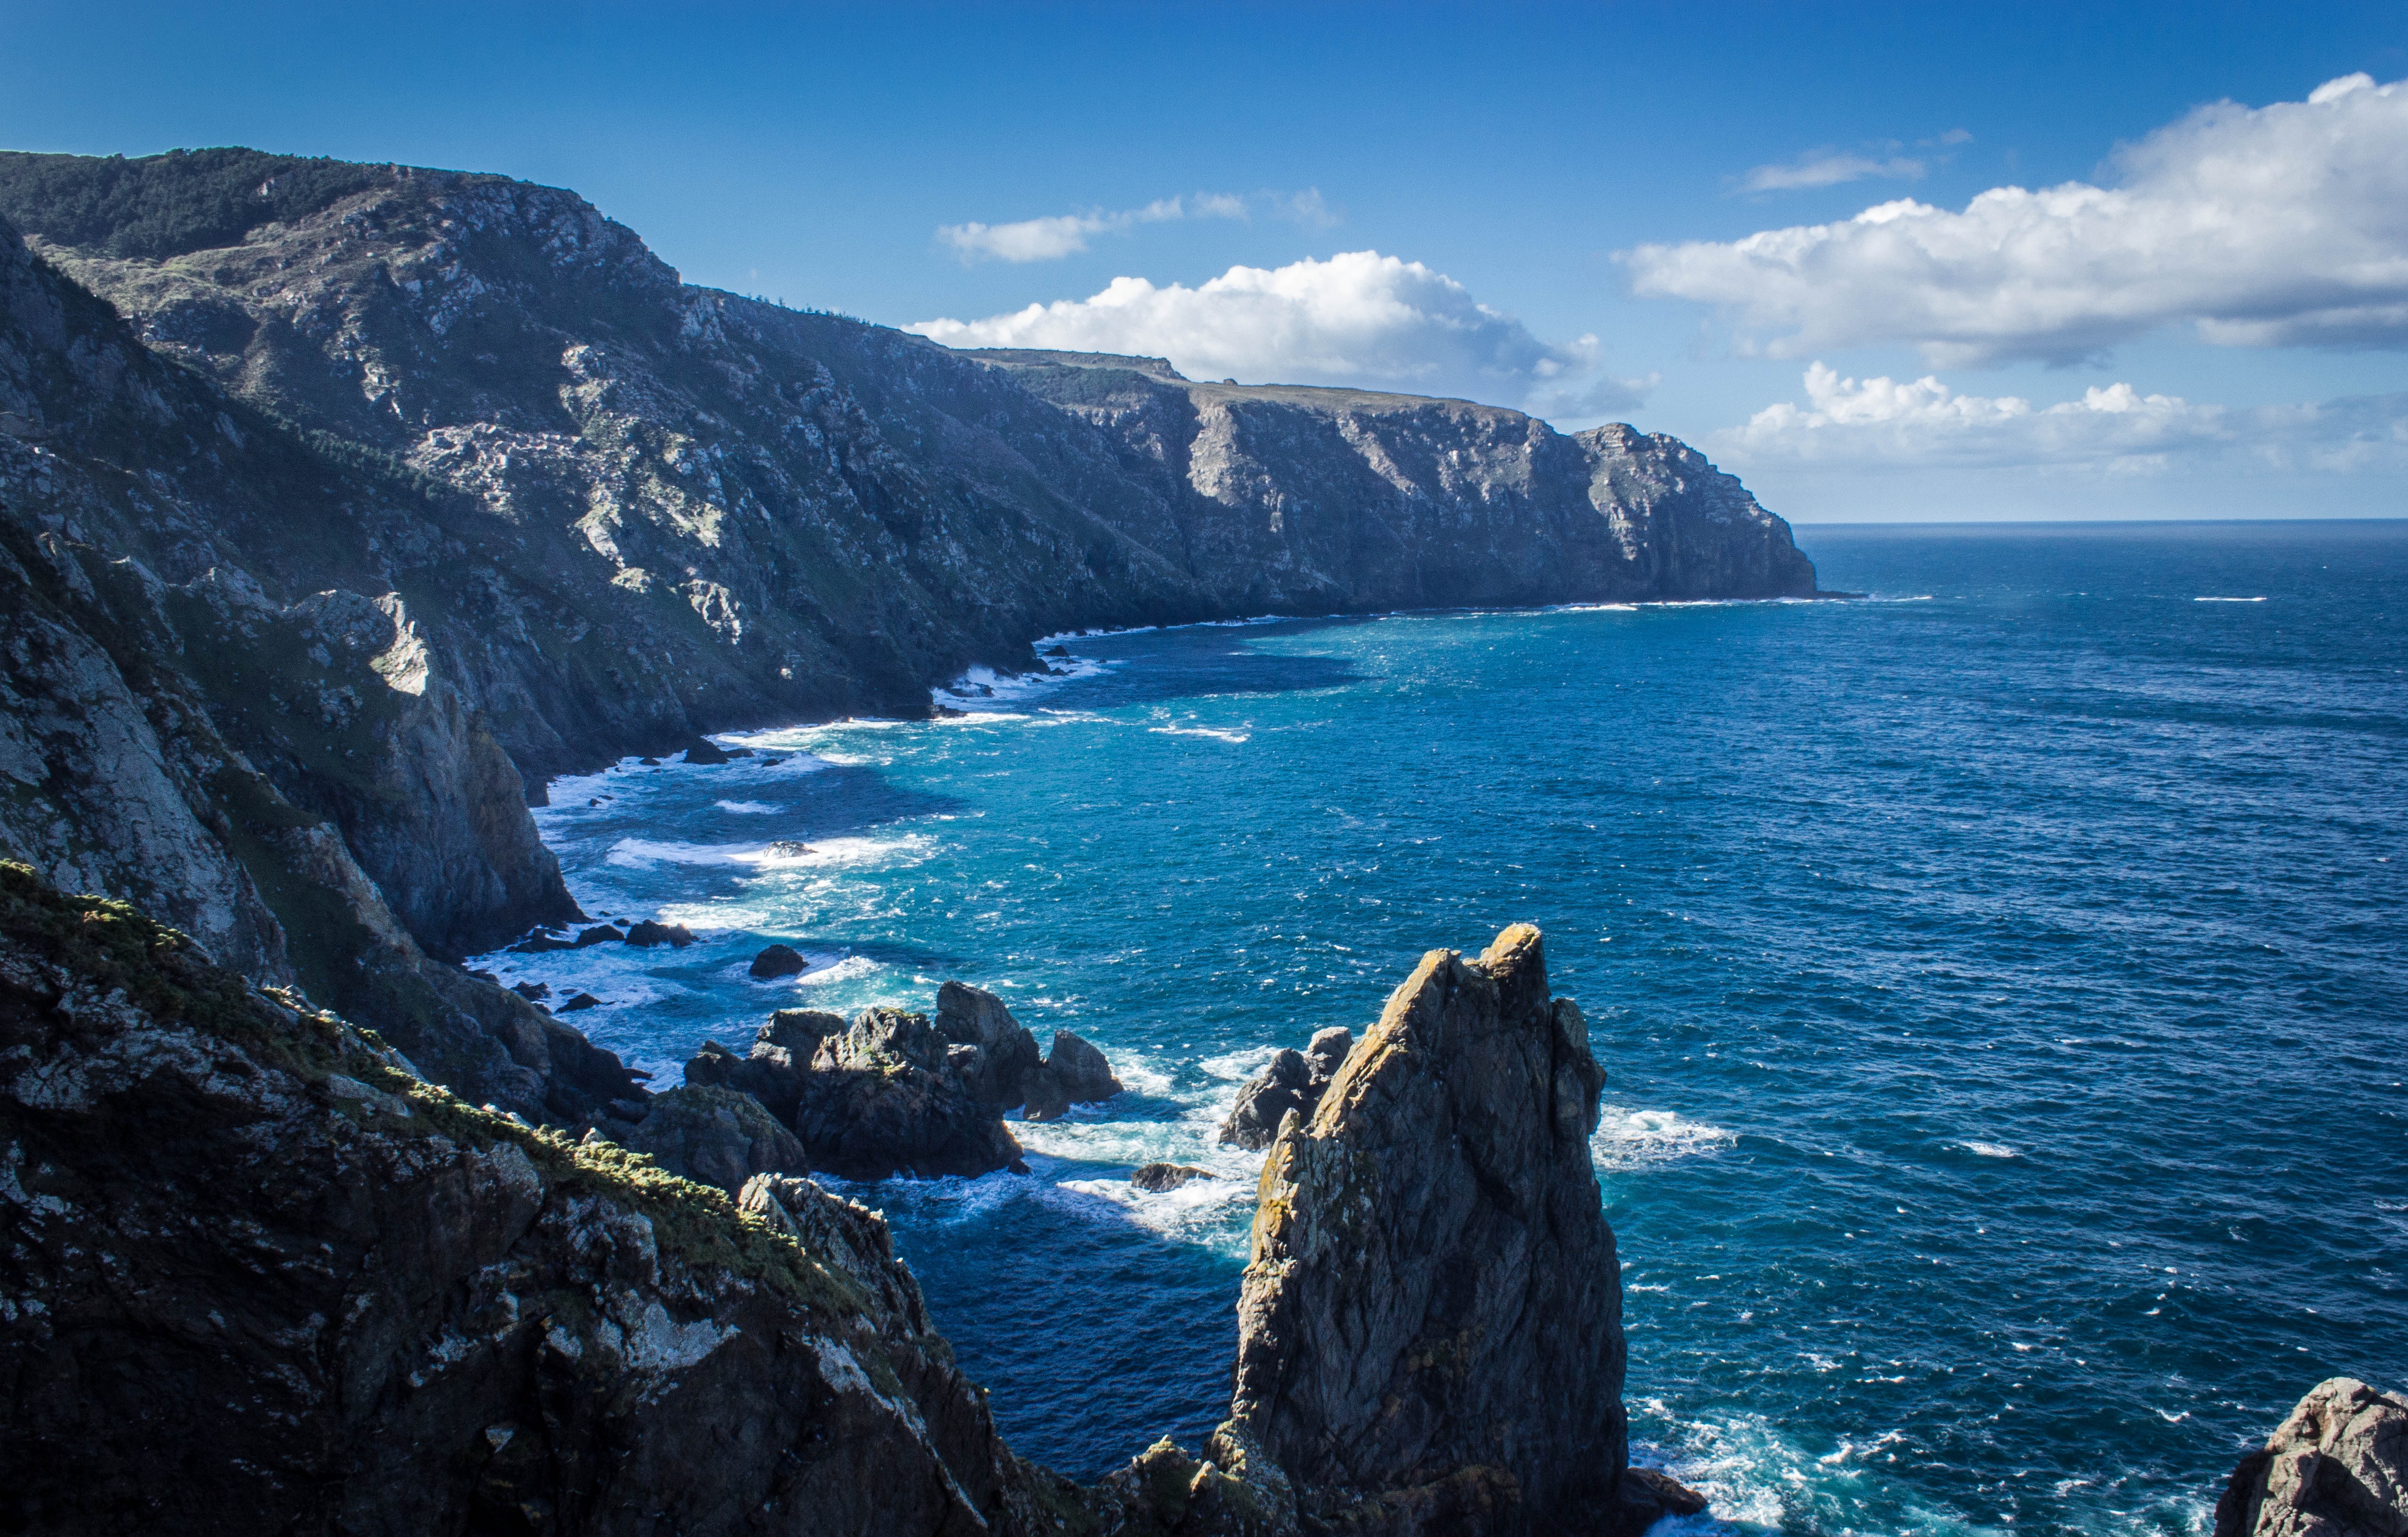
landscape, sea, coast, water, rock, ocean, mountain, mountain range, cliff, bay, fjord, terrain, body of water, rocks, galicia, costa, cape, landform, the north sea, geographical feature, glacial landform